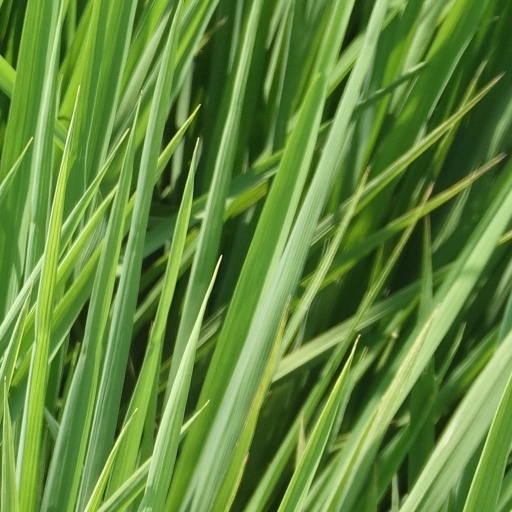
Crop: rice